Tooth decay

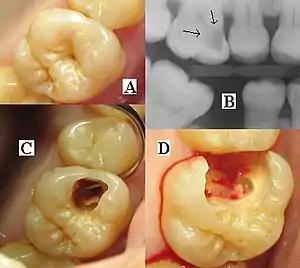
(A) A small spot of decay visible on the surface of a tooth. (B) The radiograph reveals an extensive region of demineralization within the dentin (arrows). (C) A hole is discovered on the side of the tooth at the beginning of decay removal. (D) All decay removed; ready for a filling.

A person experiencing caries may not be aware of the disease. The earliest sign of a new carious lesion is the appearance of a chalky white spot on the surface of the tooth, indicating an area of demineralization of enamel. This is referred to as a white spot lesion, an incipient carious lesion, or a "micro-cavity".